Andrew Henshaw

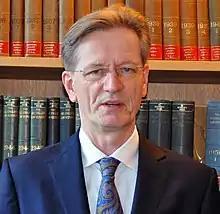
Henshaw in 2022

Sir Andrew Raymond Henshaw (born 22 April 1962) is a British High Court judge.